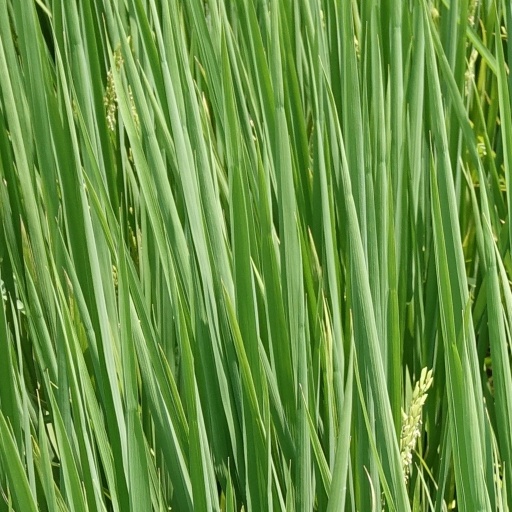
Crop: rice